Francisco C. Ventura

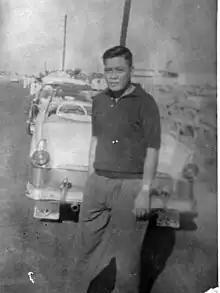
Ventura with the car that began his racing career.

Ventura regularly met with other speed aficionados including Dodjie Laurel, Bob Smith, Ruben Saulog, Joe Cacho, Jun Campillo, Eugene, and Sam SyCip. Together with Ayuyao, this group formed the first official motor racing club in the Philippines, the Cam Wreckers Association. When trying to come up with a name, their mechanic kept interrupting and complaining that he needed more cam shafts because they were always breaking, hence, the start of the Cam Wreckers Club. The club's objective was to invite others to race cars, go-karts, boats and to compete locally and internationally.